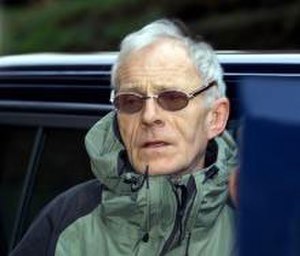
Mogens Amdi Petersen
Mogens Amdi Petersen
Mogens Amdi Petersen er mest kendt som stifter og leder af skolesamarbejdet Tvind.